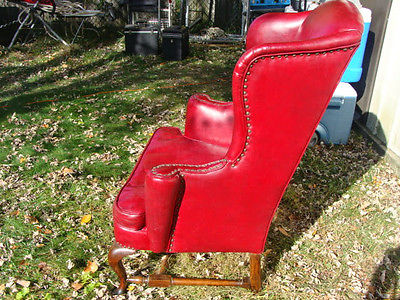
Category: chair